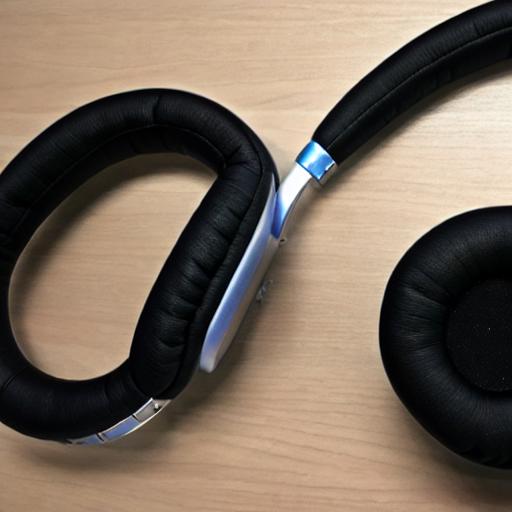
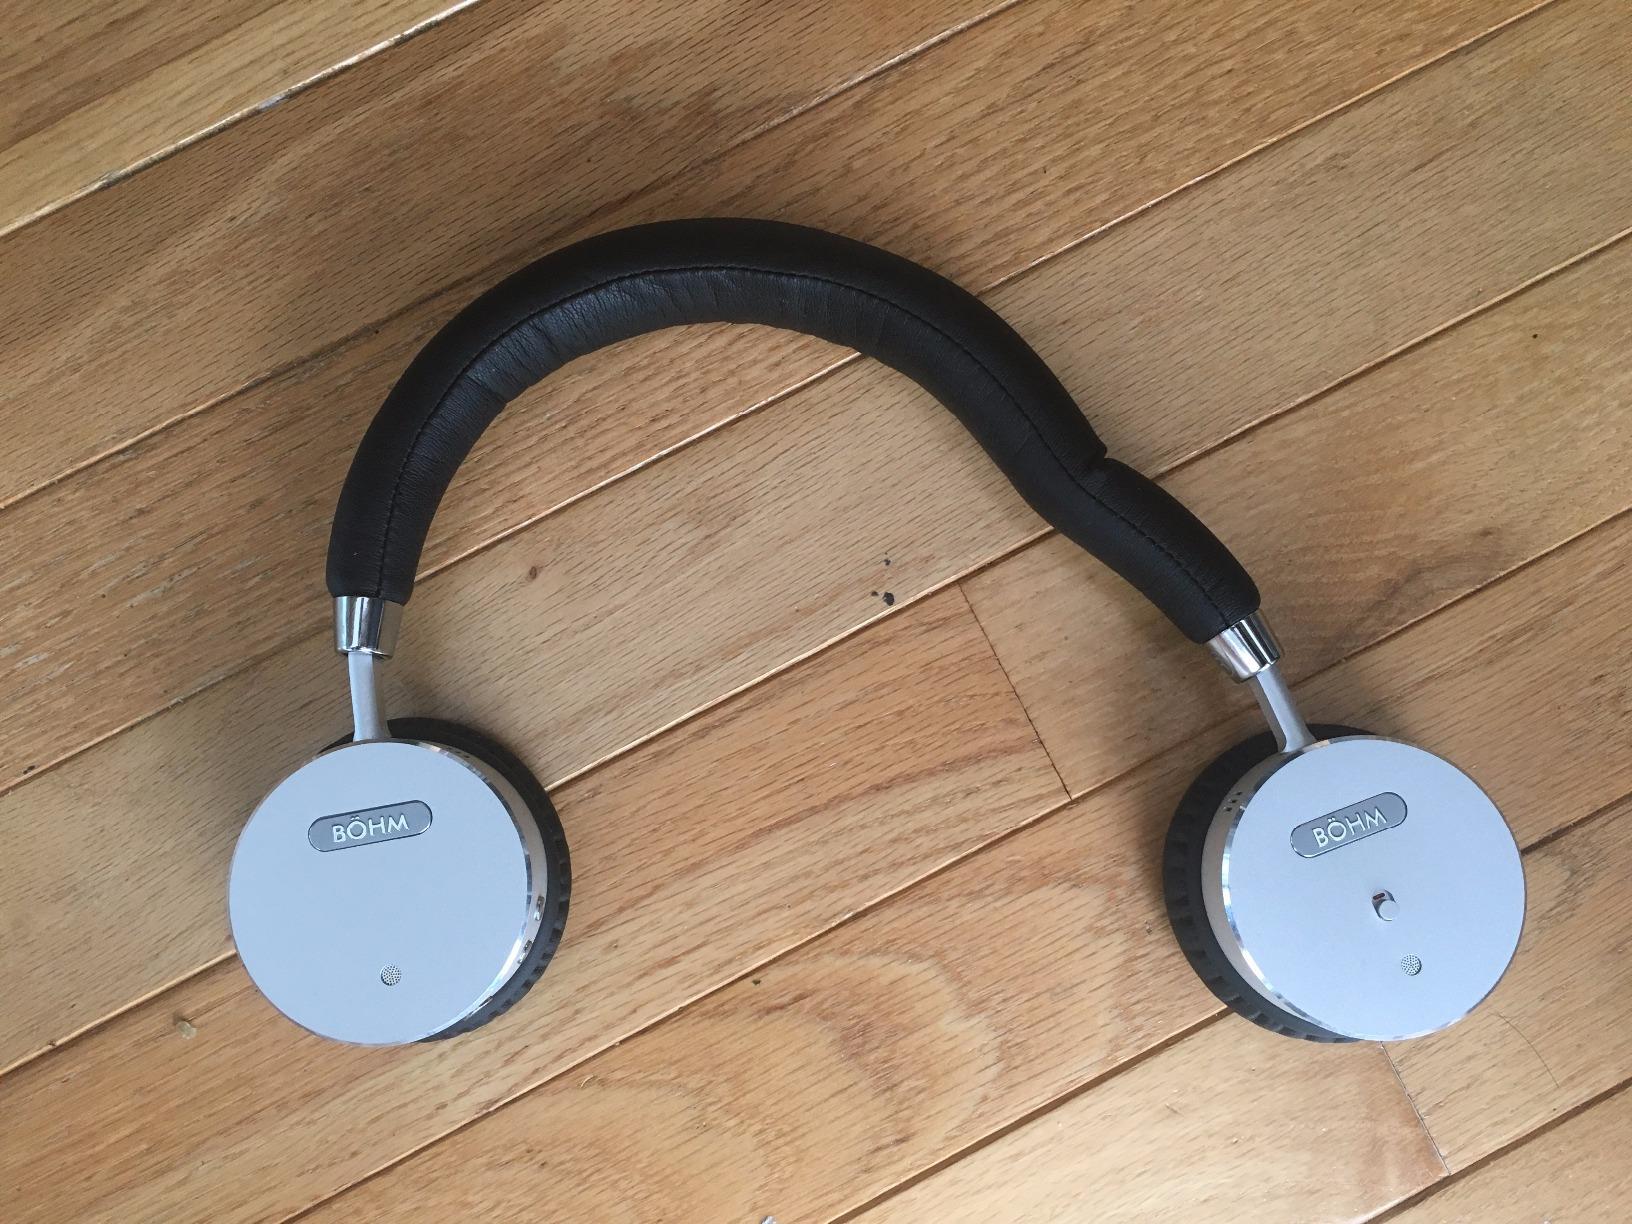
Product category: headphones
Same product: no